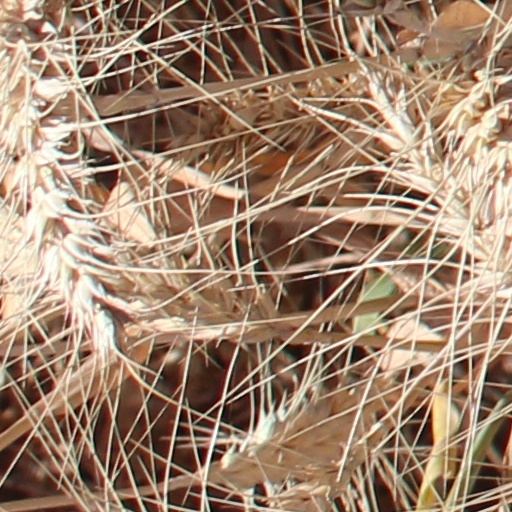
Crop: wheat